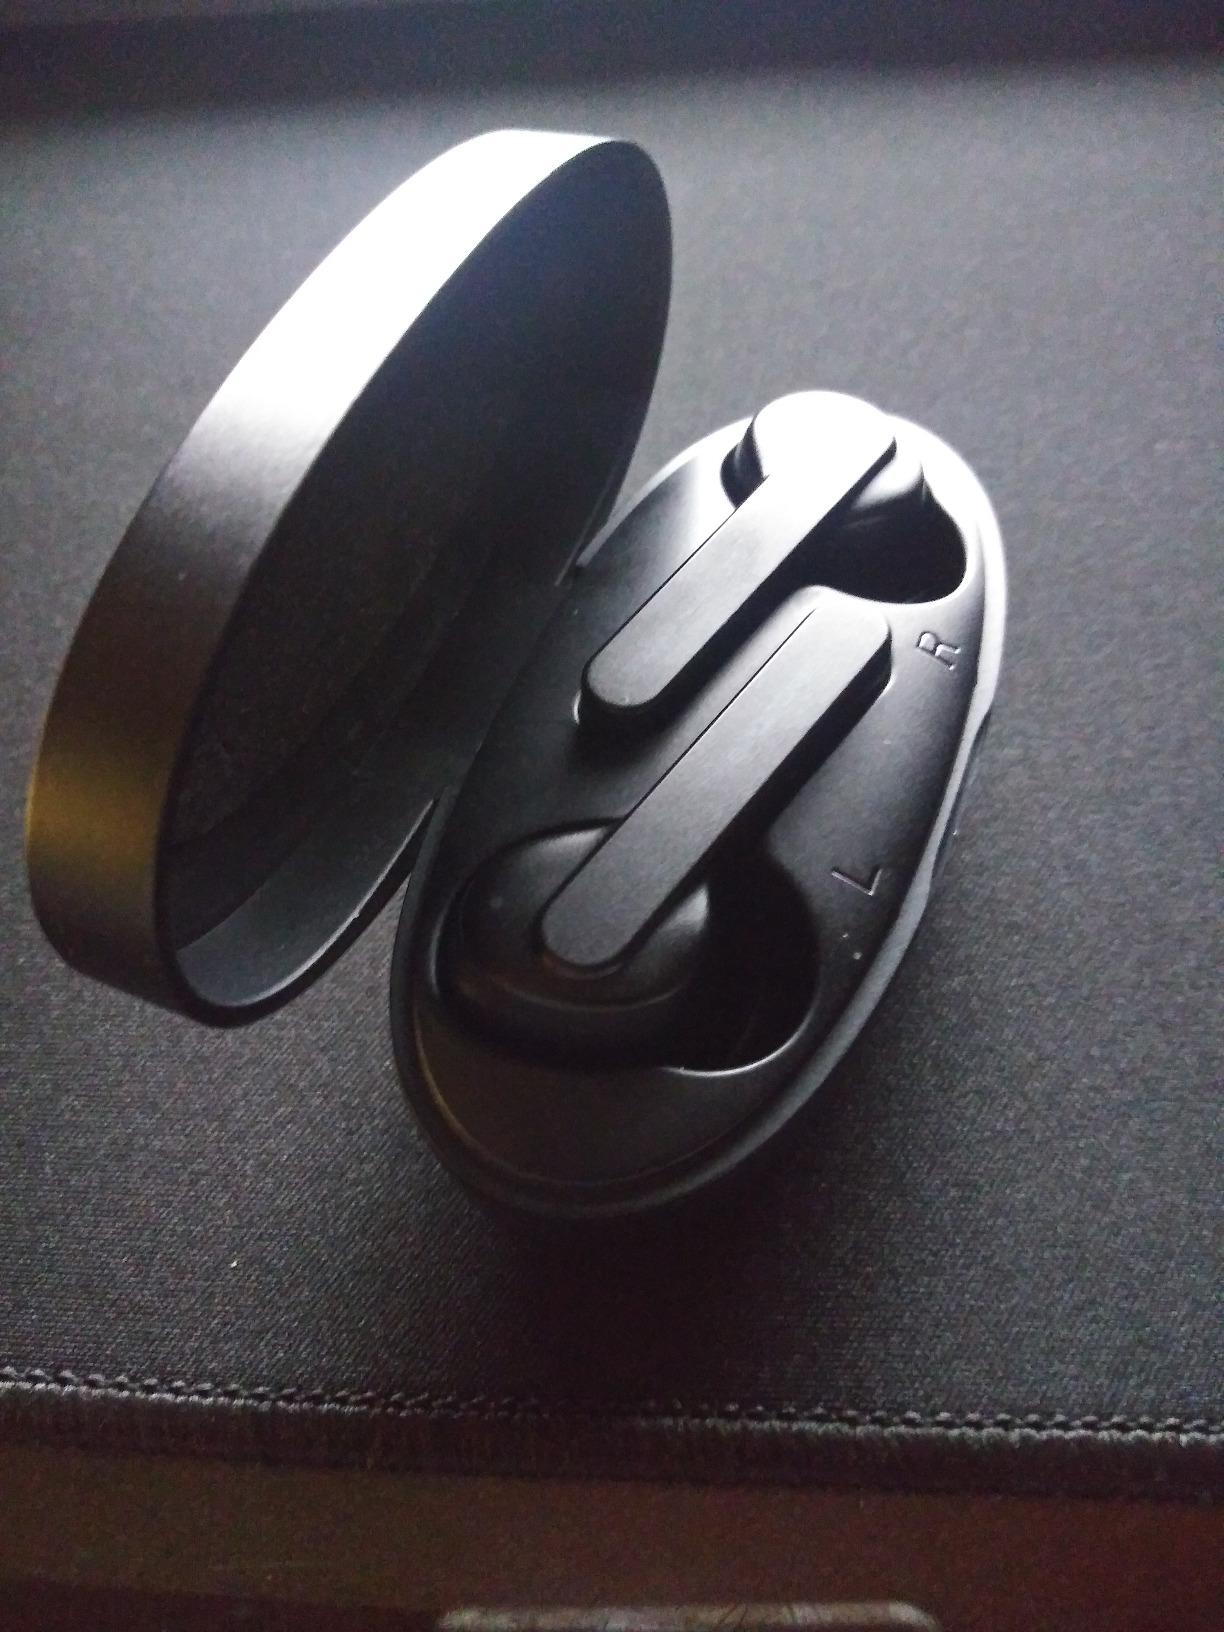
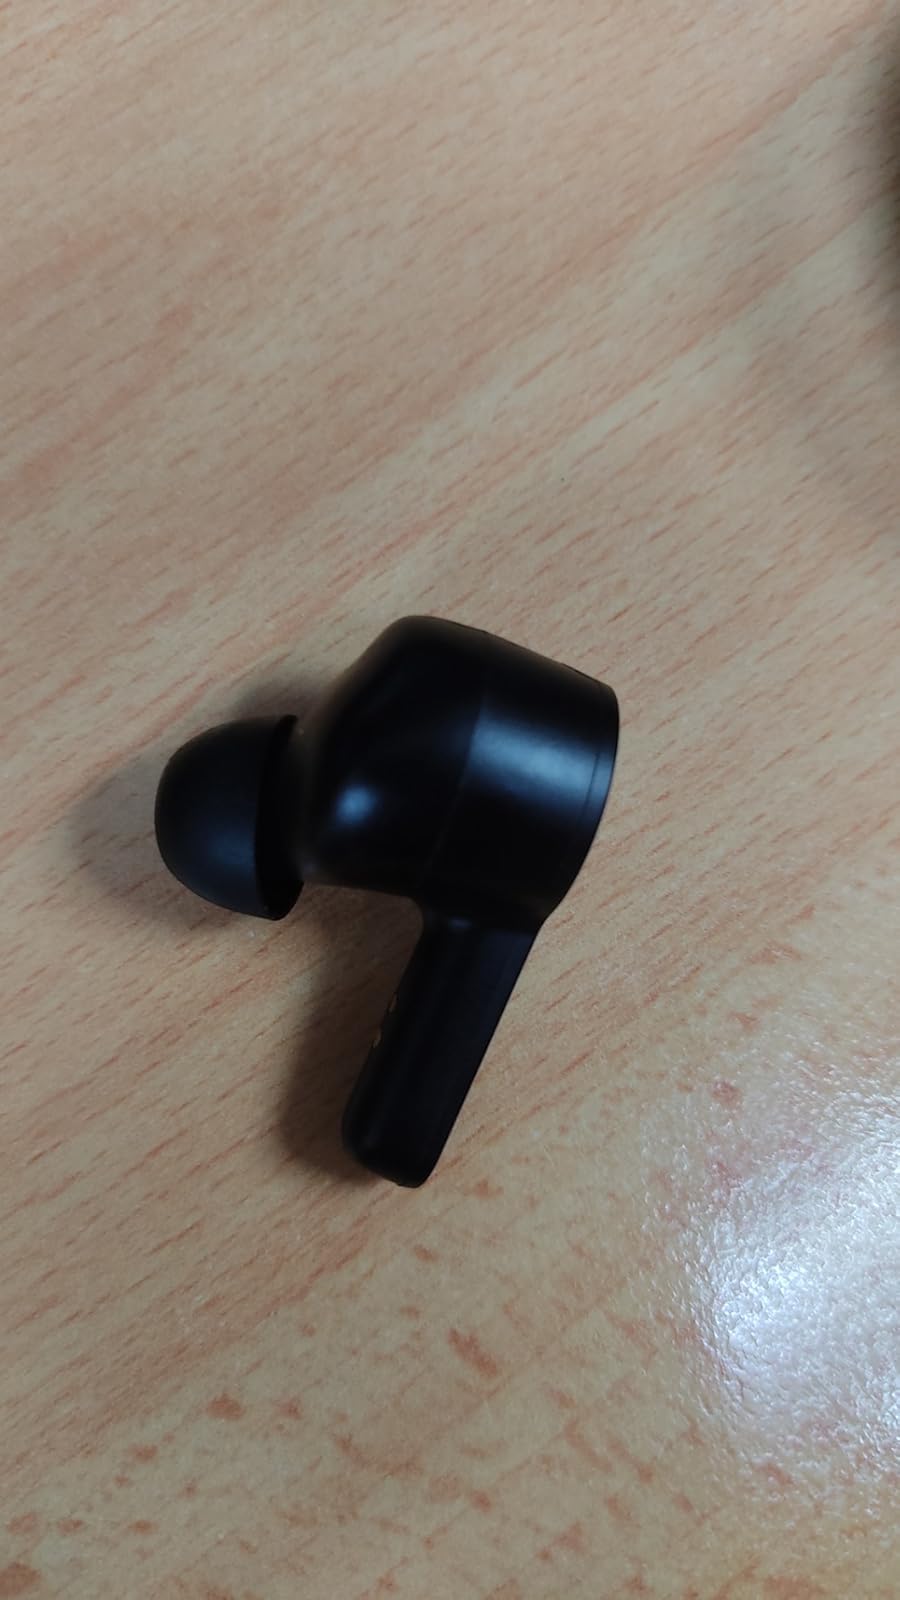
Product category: earbuds
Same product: no